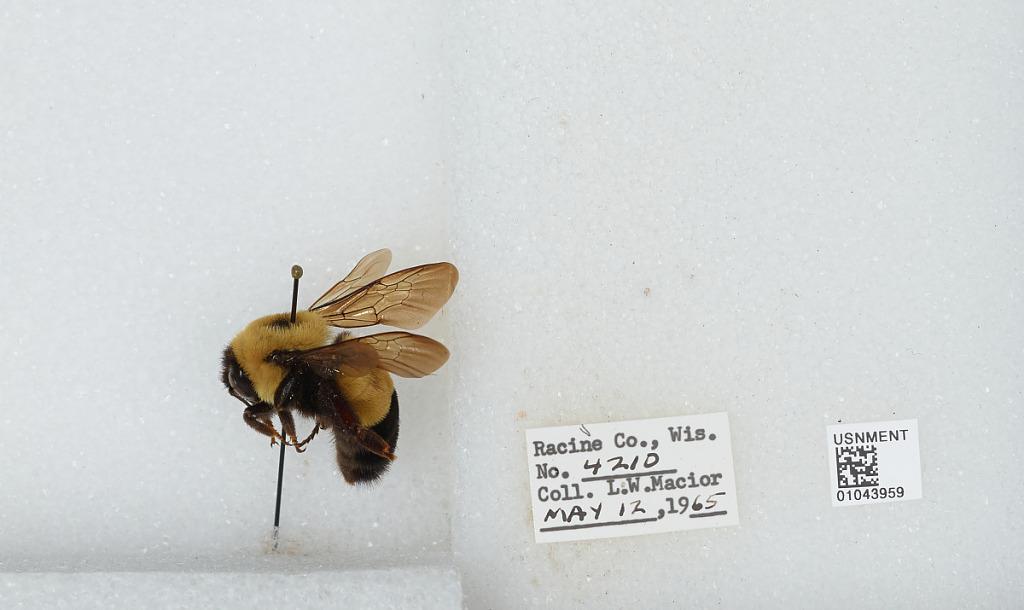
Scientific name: Bombus (Bombus) affinis Cresson
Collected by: L. Macior
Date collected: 1965-5-12
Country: United States
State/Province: Wisconsin
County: Racine
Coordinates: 42.78, -87.76